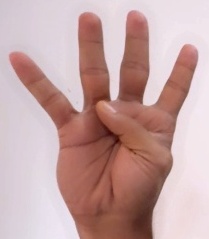
ASL sign: 4